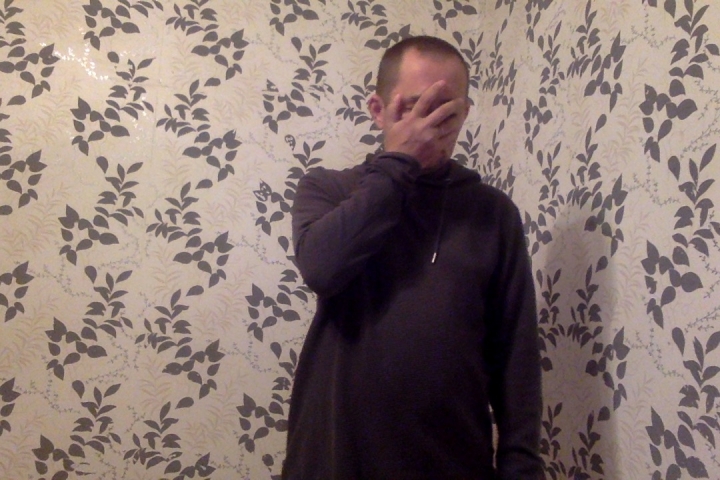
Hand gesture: no_gesture